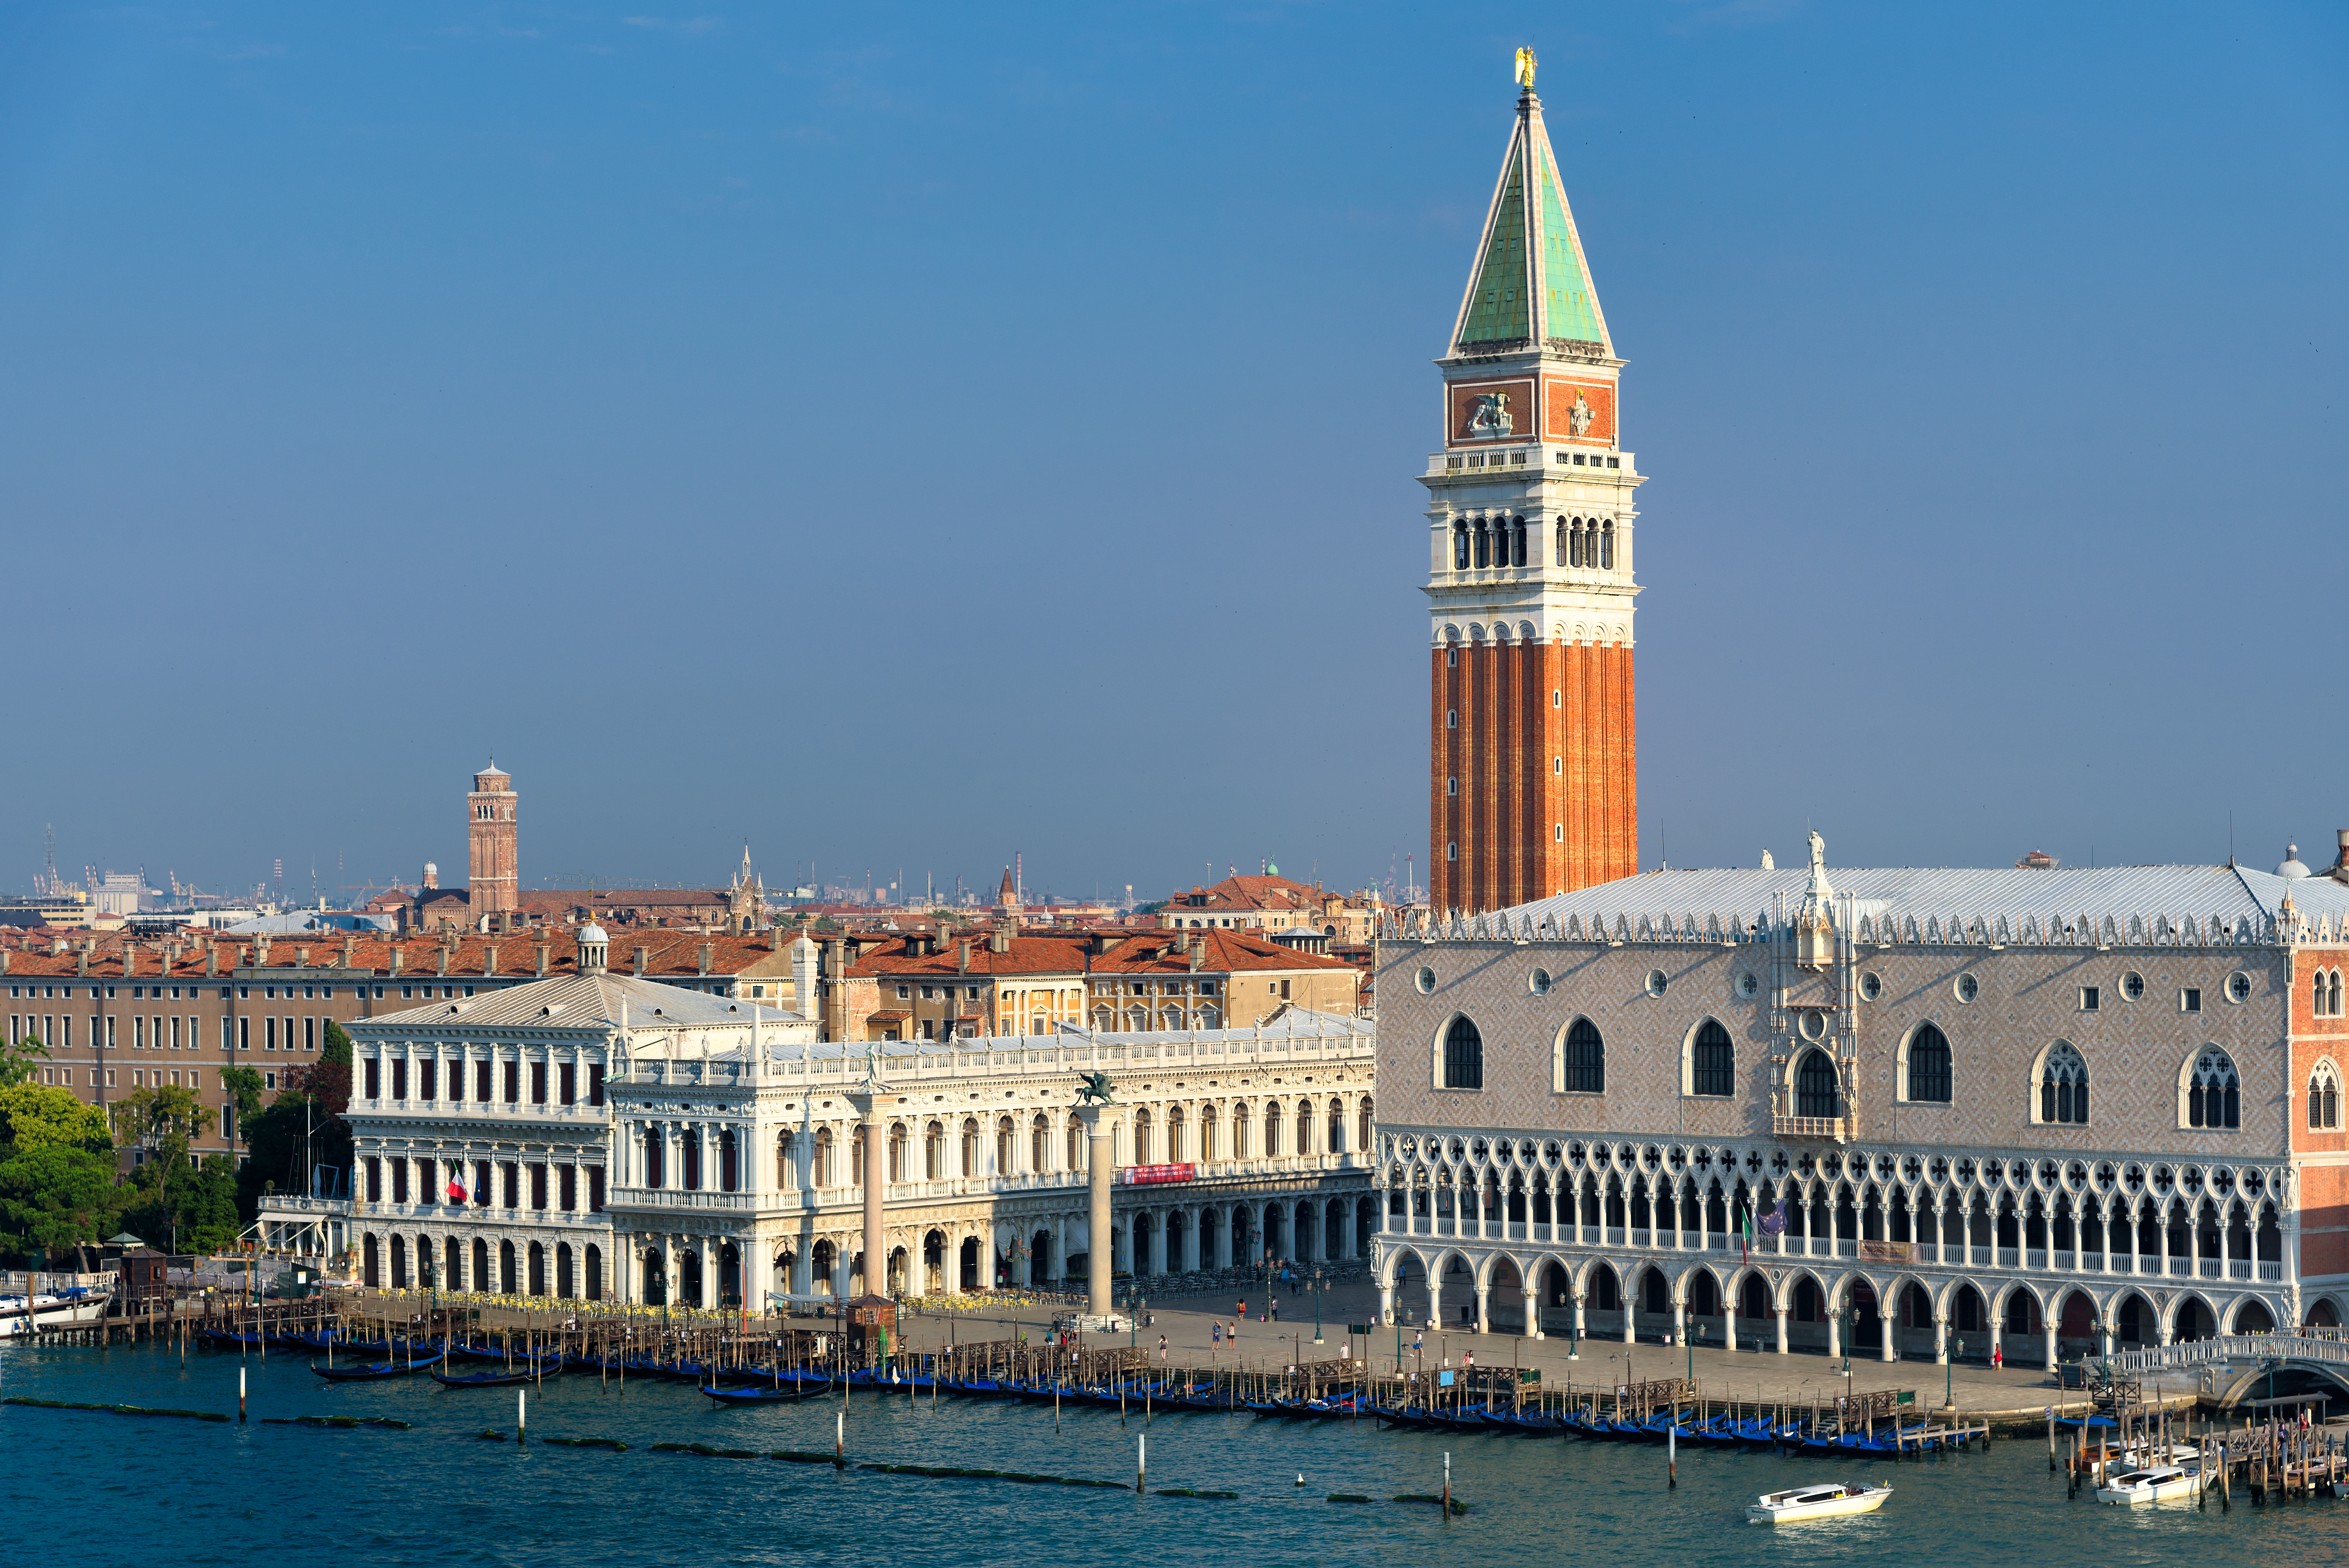
palace, city, river, cityscape, bell, mediterranean, vehicle, tower, landmark, italy, nikon, tourism, waterway, place of worship, cruise, 2016, san, publicdomain, venezia, veneto, costa, marco, doge, d750, eastern, it, piazza, campanile